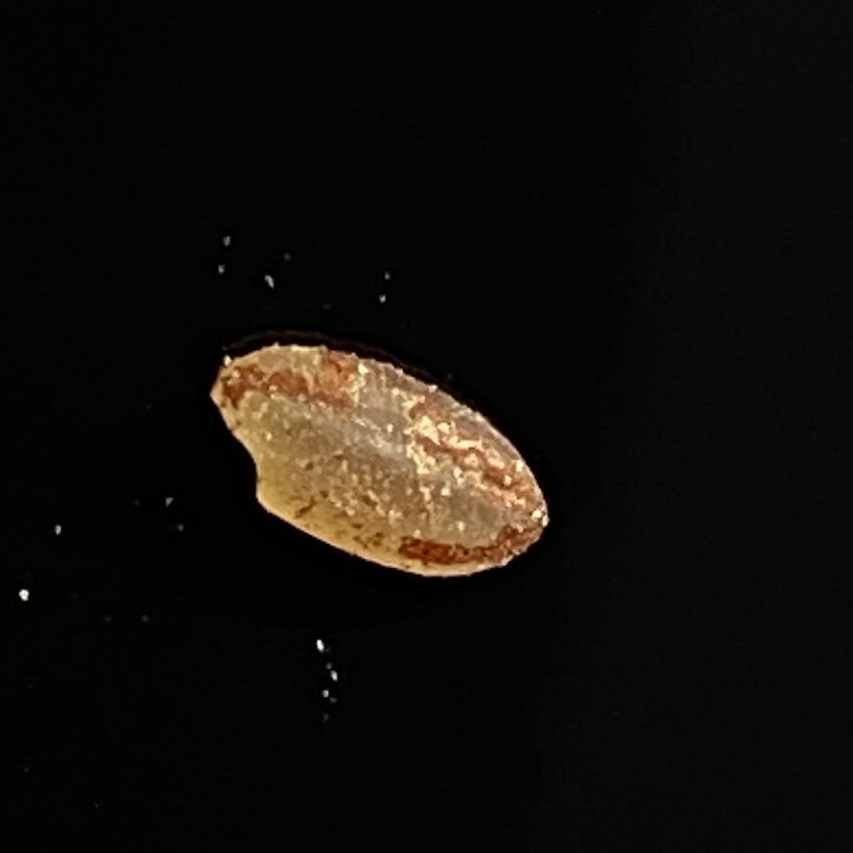
Rice variety: Lal_Aush